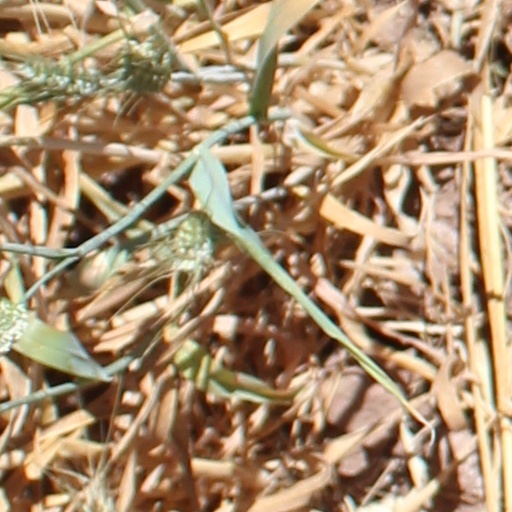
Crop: wheat